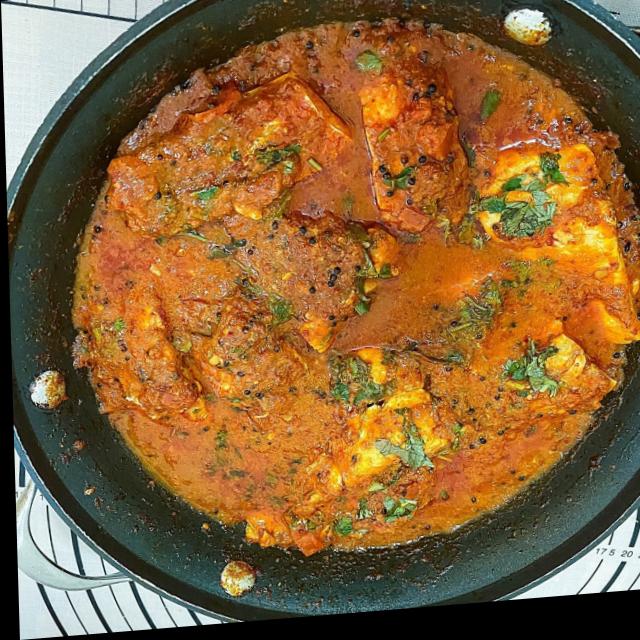
Dish: fish_curry